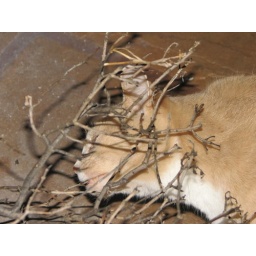
Our cat Peanut chomping a tree we brought inside to break up for starting a fire in the wood-burning stove.